Joe Bolton (television personality)

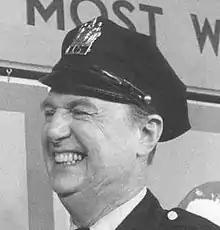

Joe Bolton (September 8, 1910 – August 13, 1986) was an American radio and television personality whose entire television career was associated with New York City's independent station WPIX Channel 11 from its first day of broadcasting on June 15, 1948, until his retirement in 1975. He hosted many of the station's children's shows such as "The Clubhouse Gang" and "The Three Stooges Funhouse" dressed in a policeman's uniform and introducing himself as "Officer Joe Bolton". When hosting "The Dick Tracy Show", Bolton wore a police chief's uniform.